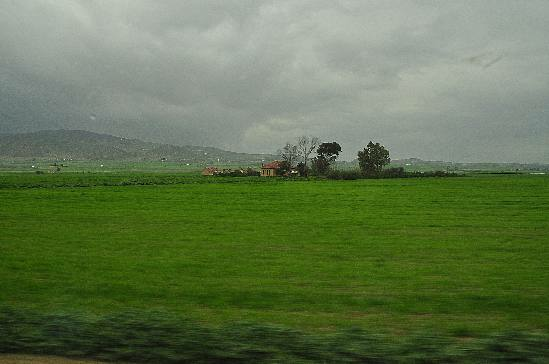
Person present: No